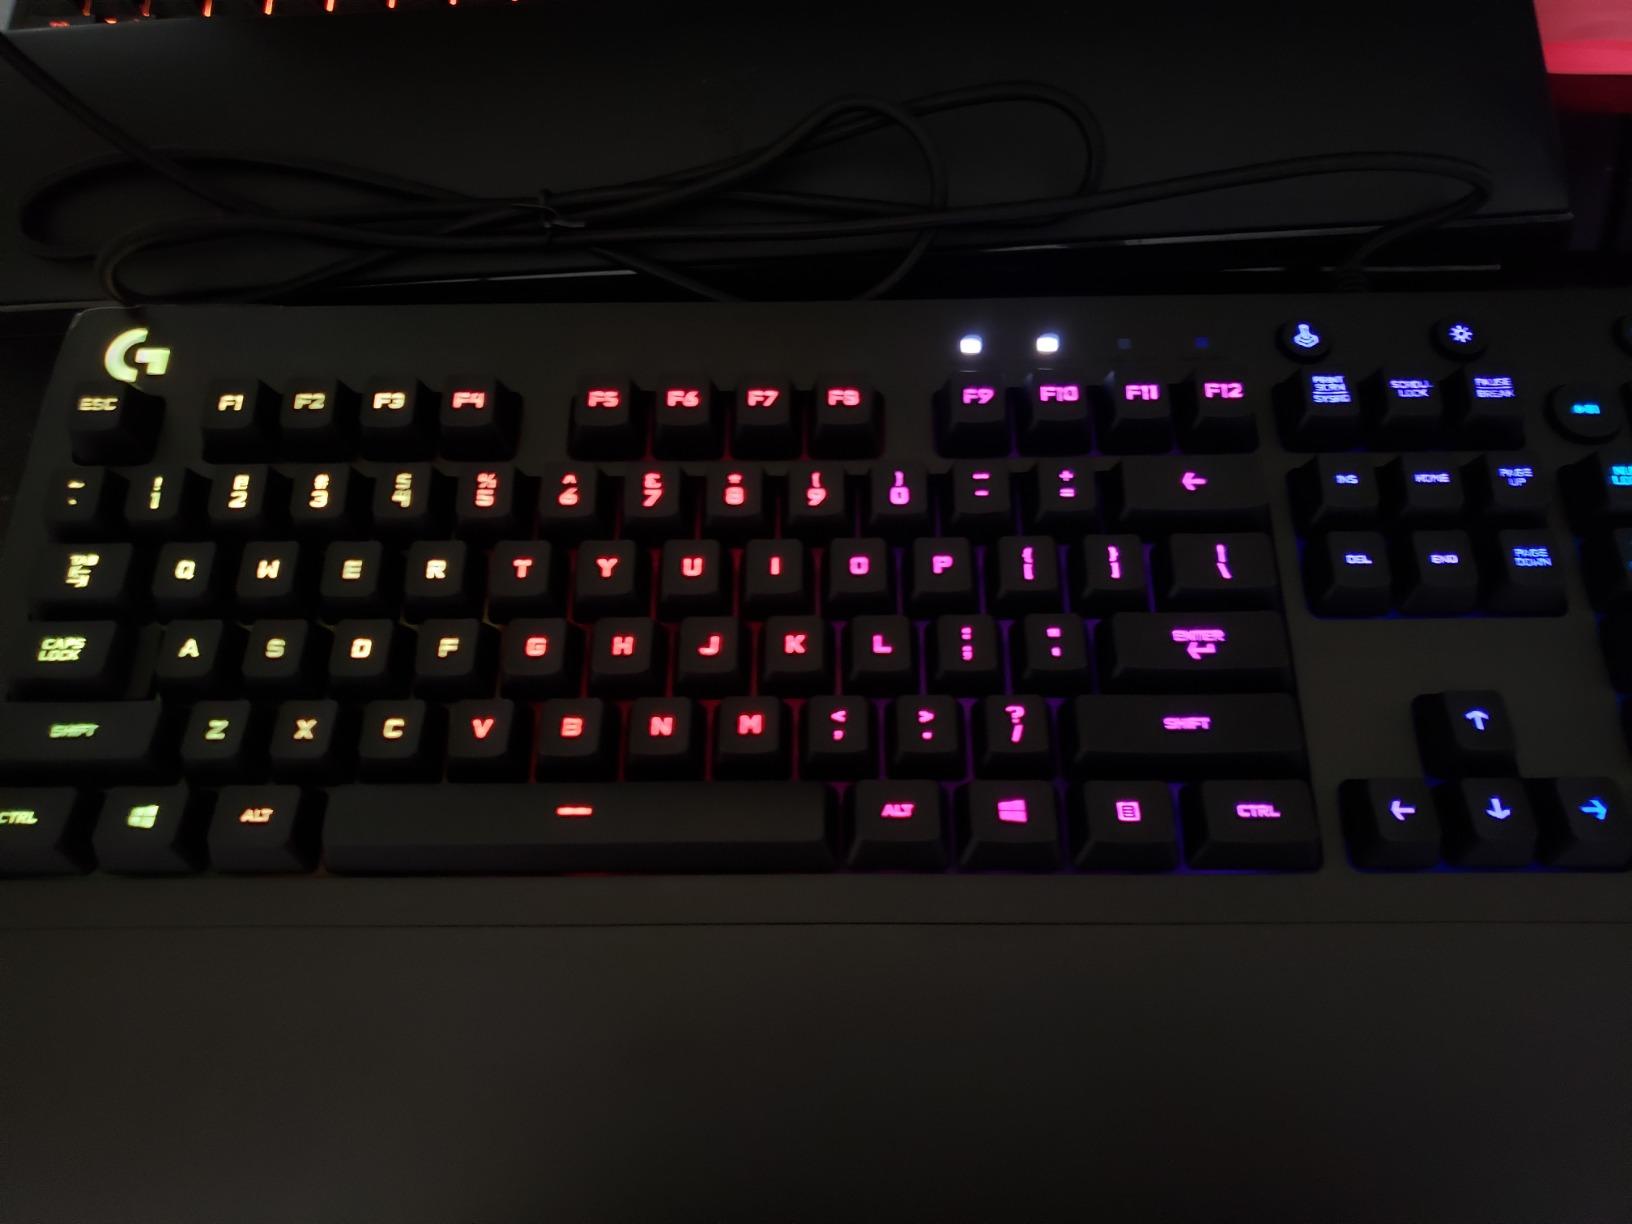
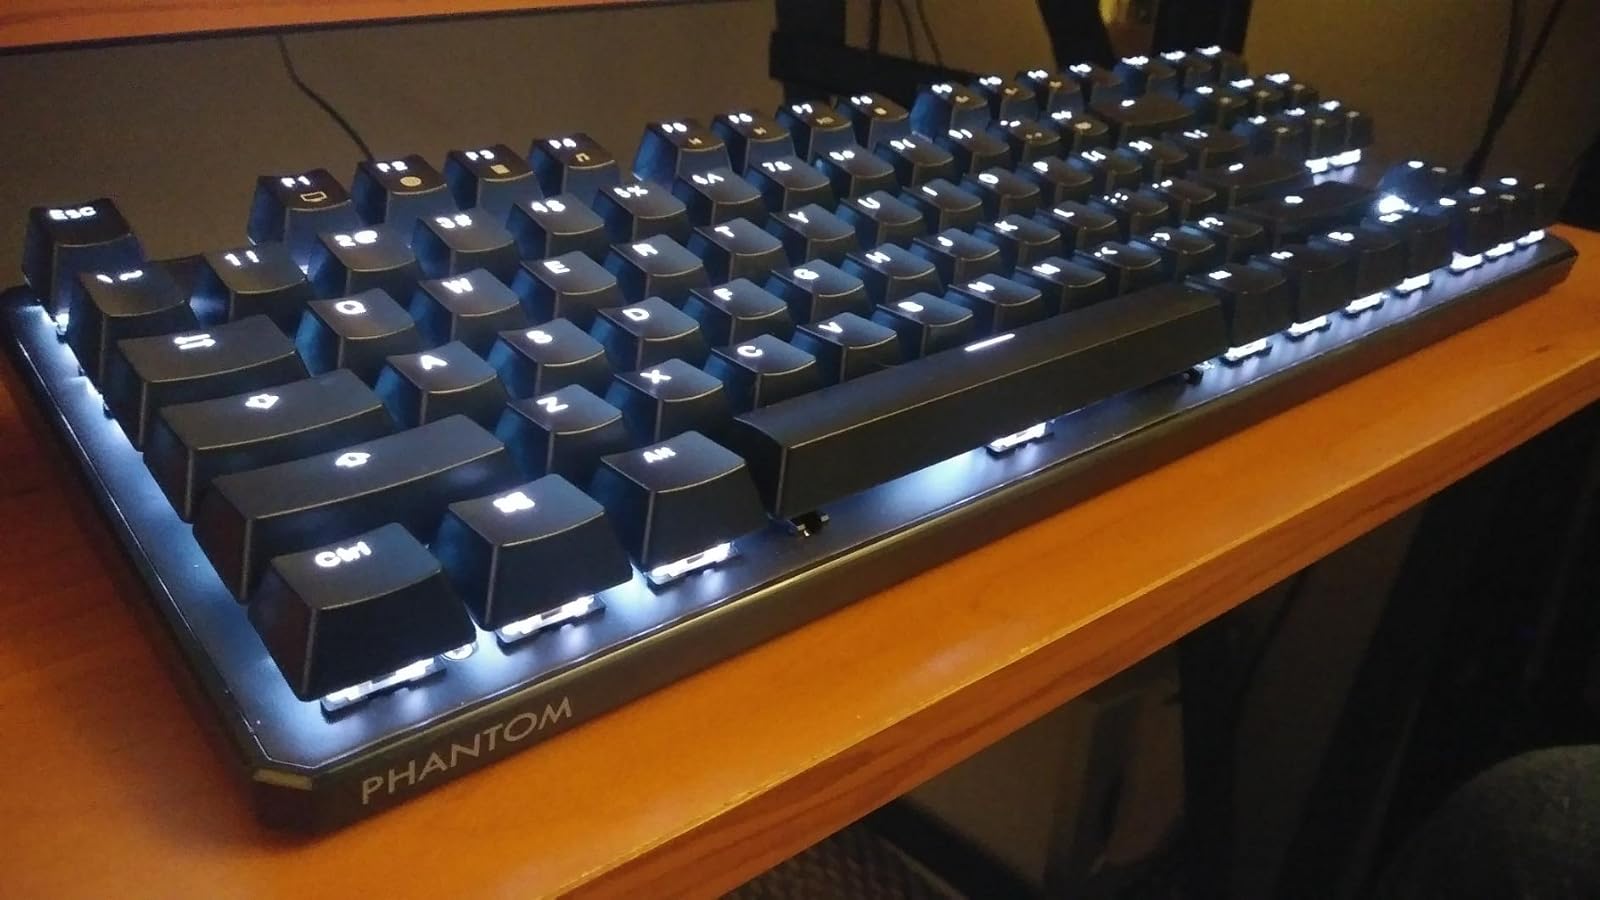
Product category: keyboard
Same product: no